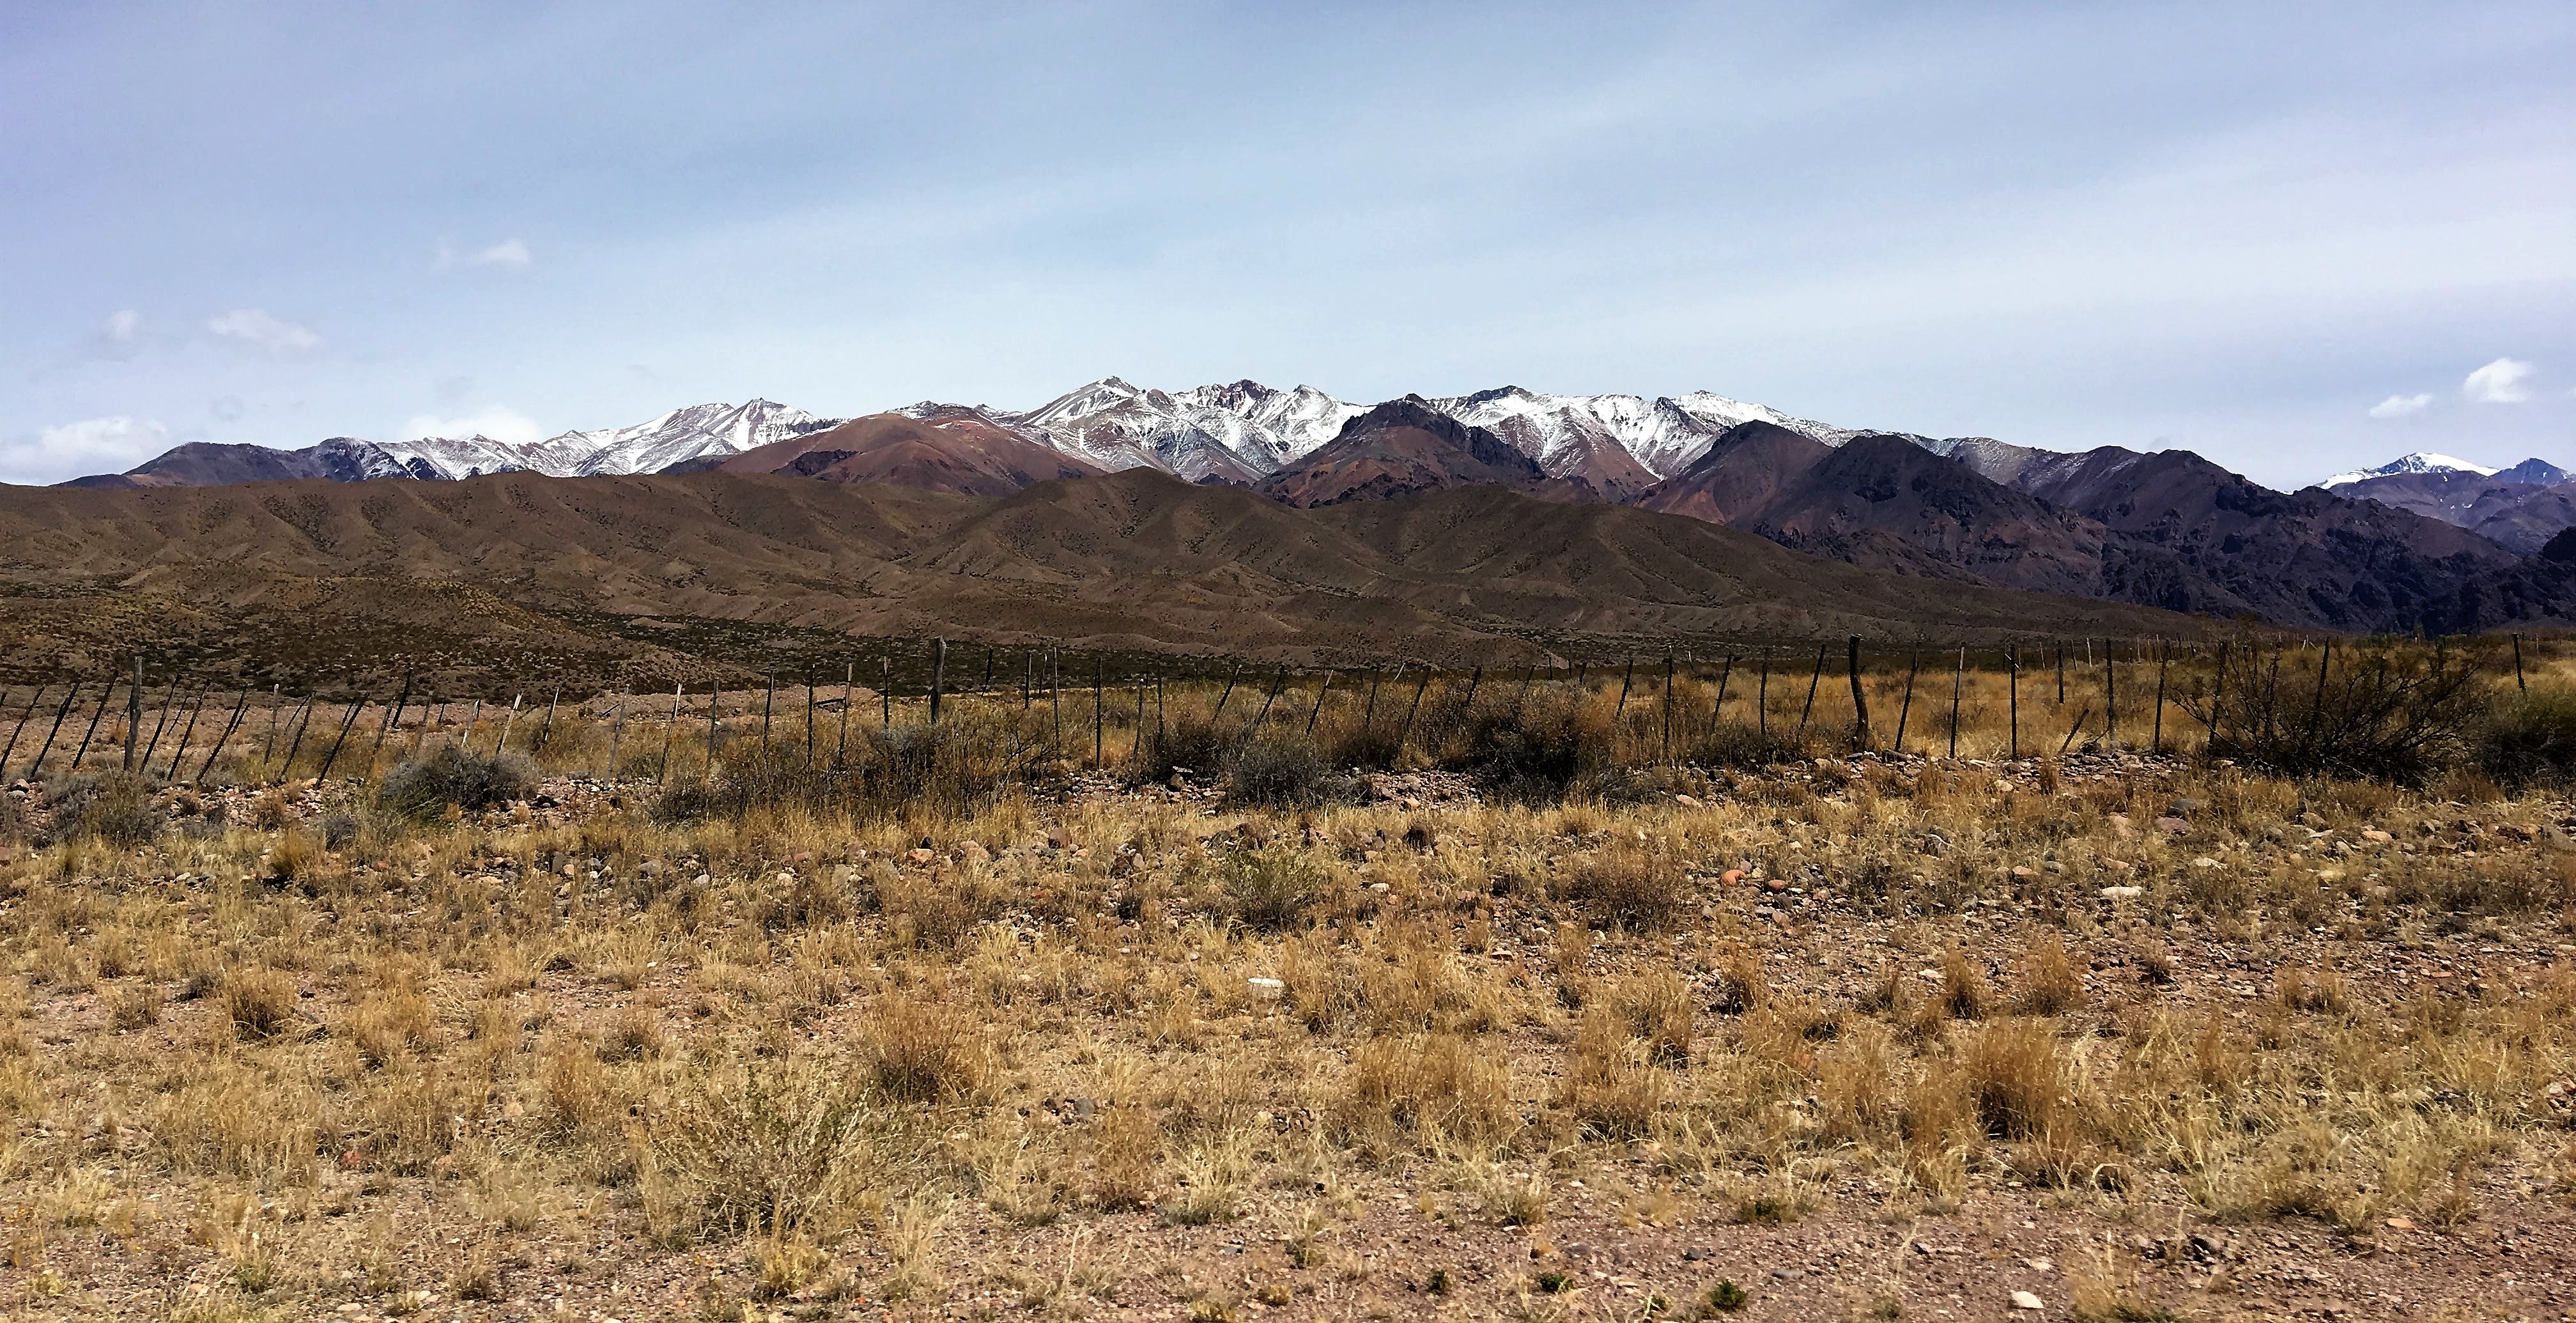
mountain range, andes, mendoza, mountainous landforms, mountain, wilderness, highland, natural environment, shrubland, ecoregion, tundra, hill, steppe, plant community, grassland, fell, plain, ridge, plateau, landscape, geology, sky, national park, chaparral, prairie, massif, badlands, plant, soil, volcanic field, savanna, ranch, rock, terrain